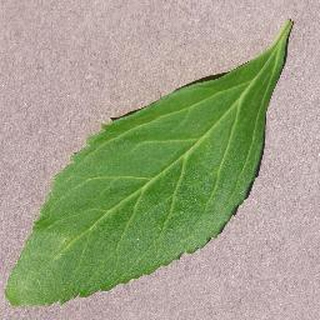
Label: healthy_cherry